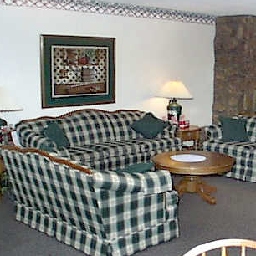
Room type: livingroom